John Shields (chef)

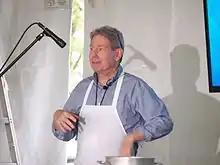

John Shields is an American chef, food writer, and host of the PBS television shows "Chesapeake Bay Cooking with John Shields" and "Coastal Cooking with John Shields".